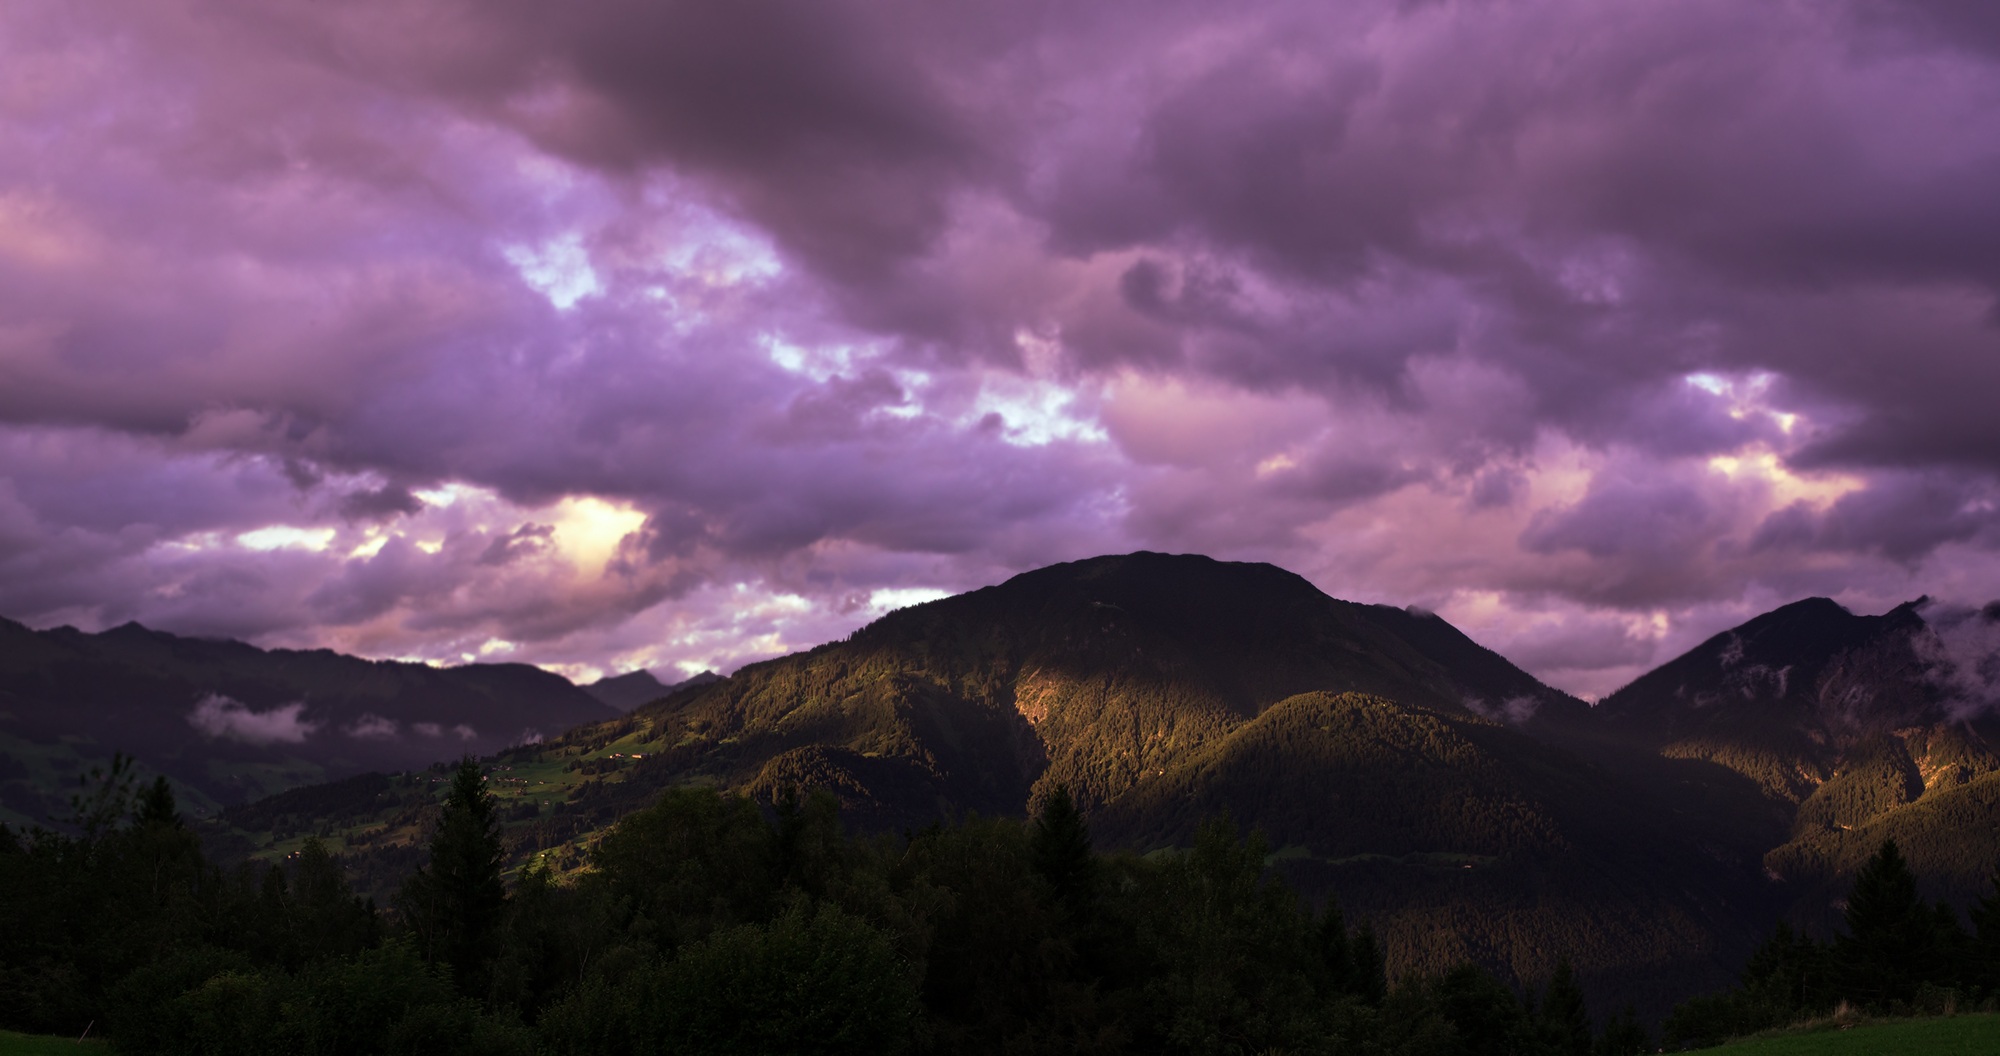
landscape, nature, mountain, cloud, sky, sunrise, sunset, morning, dawn, atmosphere, mountain range, dusk, evening, weather, lighting, austria, clouds, mountains, thunderstorm, vorarlberg, light and shadow, weather mood, meteorological phenomenon, atmospheric phenomenon, mountainous landforms